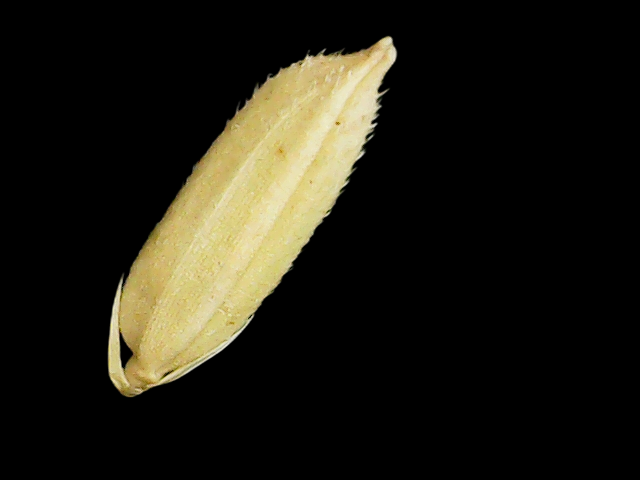
Rice variety: Binadhan11